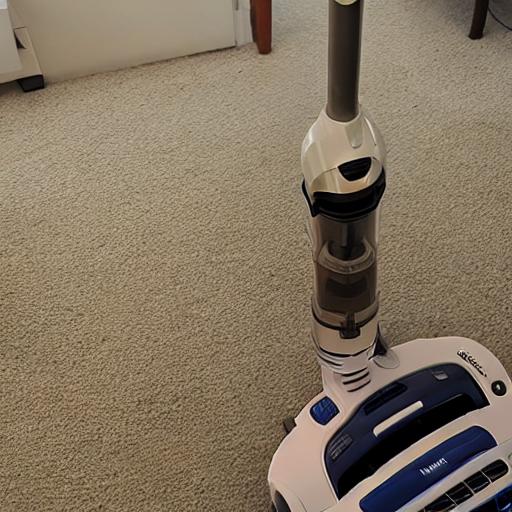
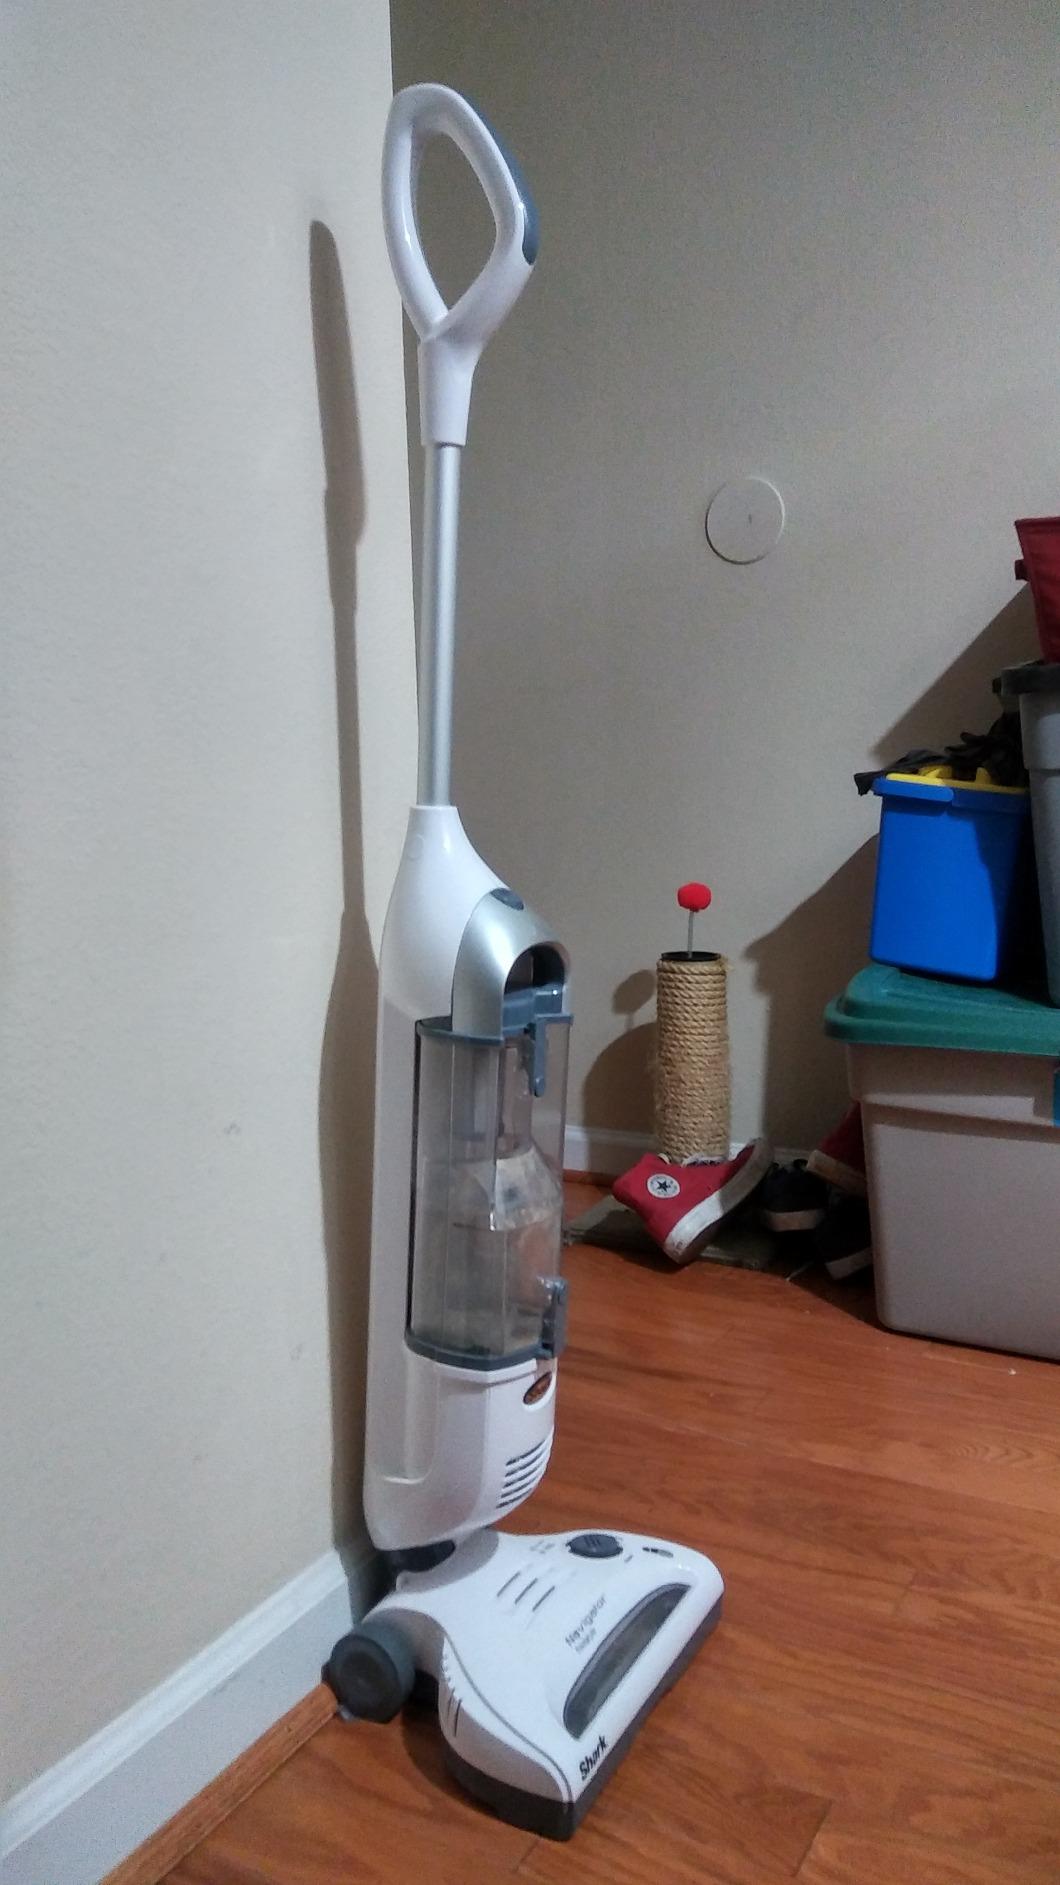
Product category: items_vacuum
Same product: no